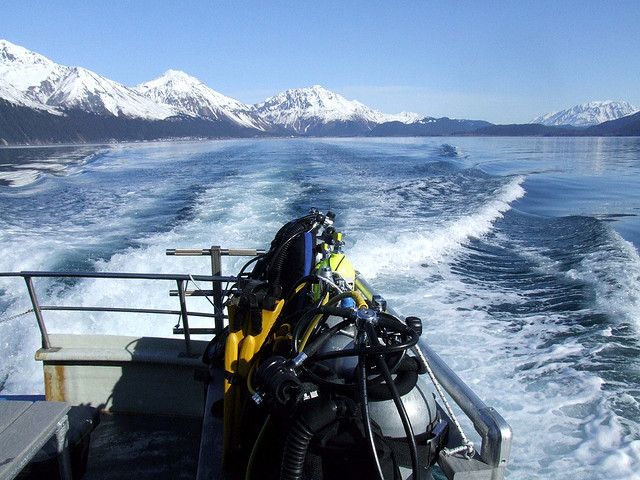
A boat traveling on a lake filled with water.

a lot of scuba gear with a tank on the back of a boat

A boat in the water holding scuba gear.

A boat carrying SCUBA equipment  leaving a mountain surrounded bay.

A boat is traveling down the water near mountains.